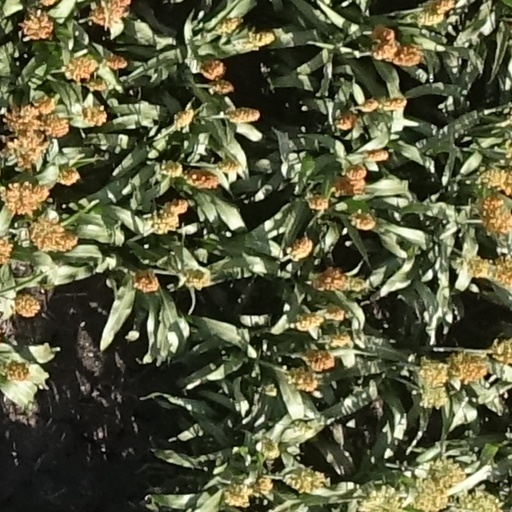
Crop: sorghum